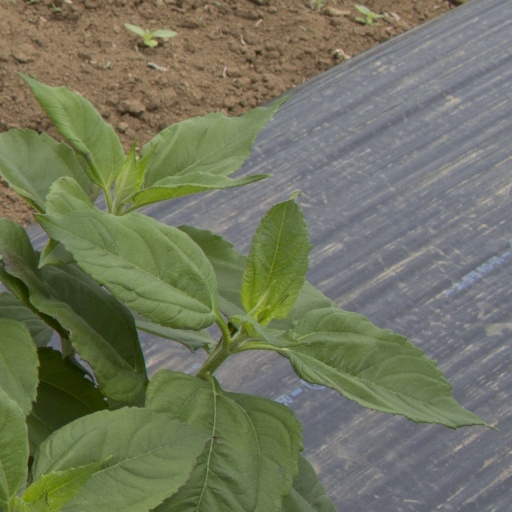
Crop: Jerusalem artichoke